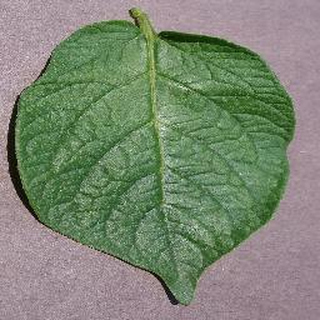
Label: healthy_potato